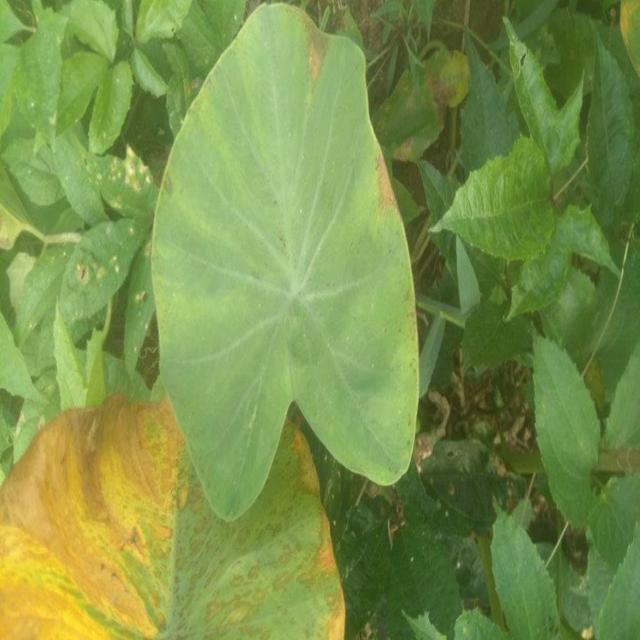
Label: Healthy